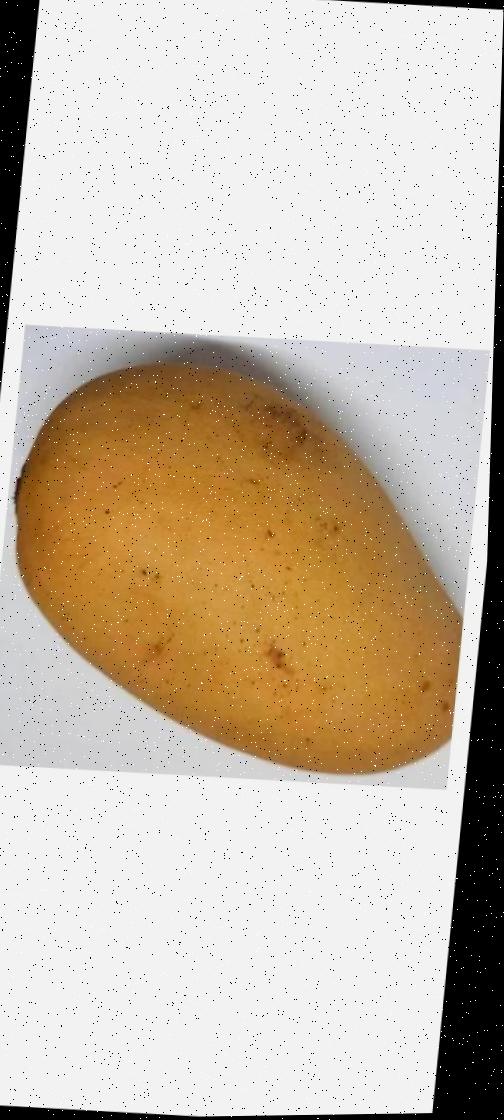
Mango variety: Katimon